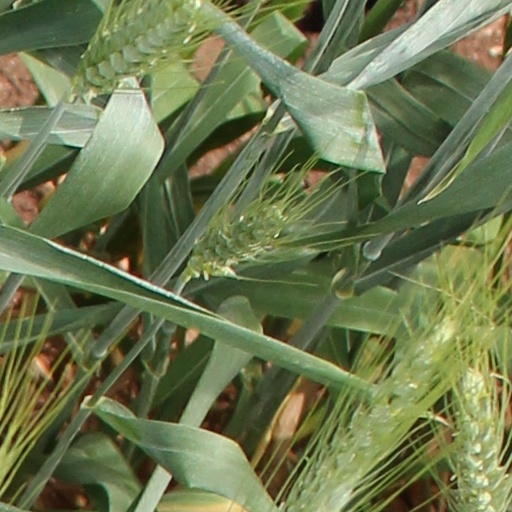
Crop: wheat